1980 Dallas Cowboys season

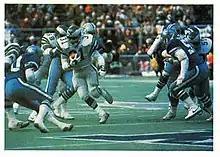
The Cowboys playing the Eagles in the 1980 NFC Championship Game

The 1980 Dallas Cowboys season was their 21st in the league. The team improved to 12-4 following Roger Staubach's retirement after the 1979 season. They qualified for the 1980 NFL postseason as an NFC Wild Card, yet ultimately lost in the Conference Championship game.